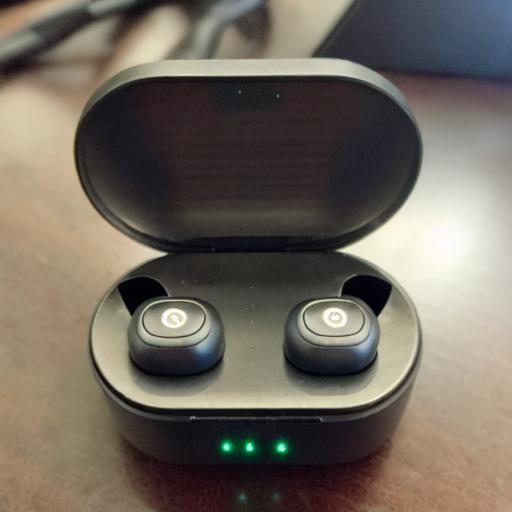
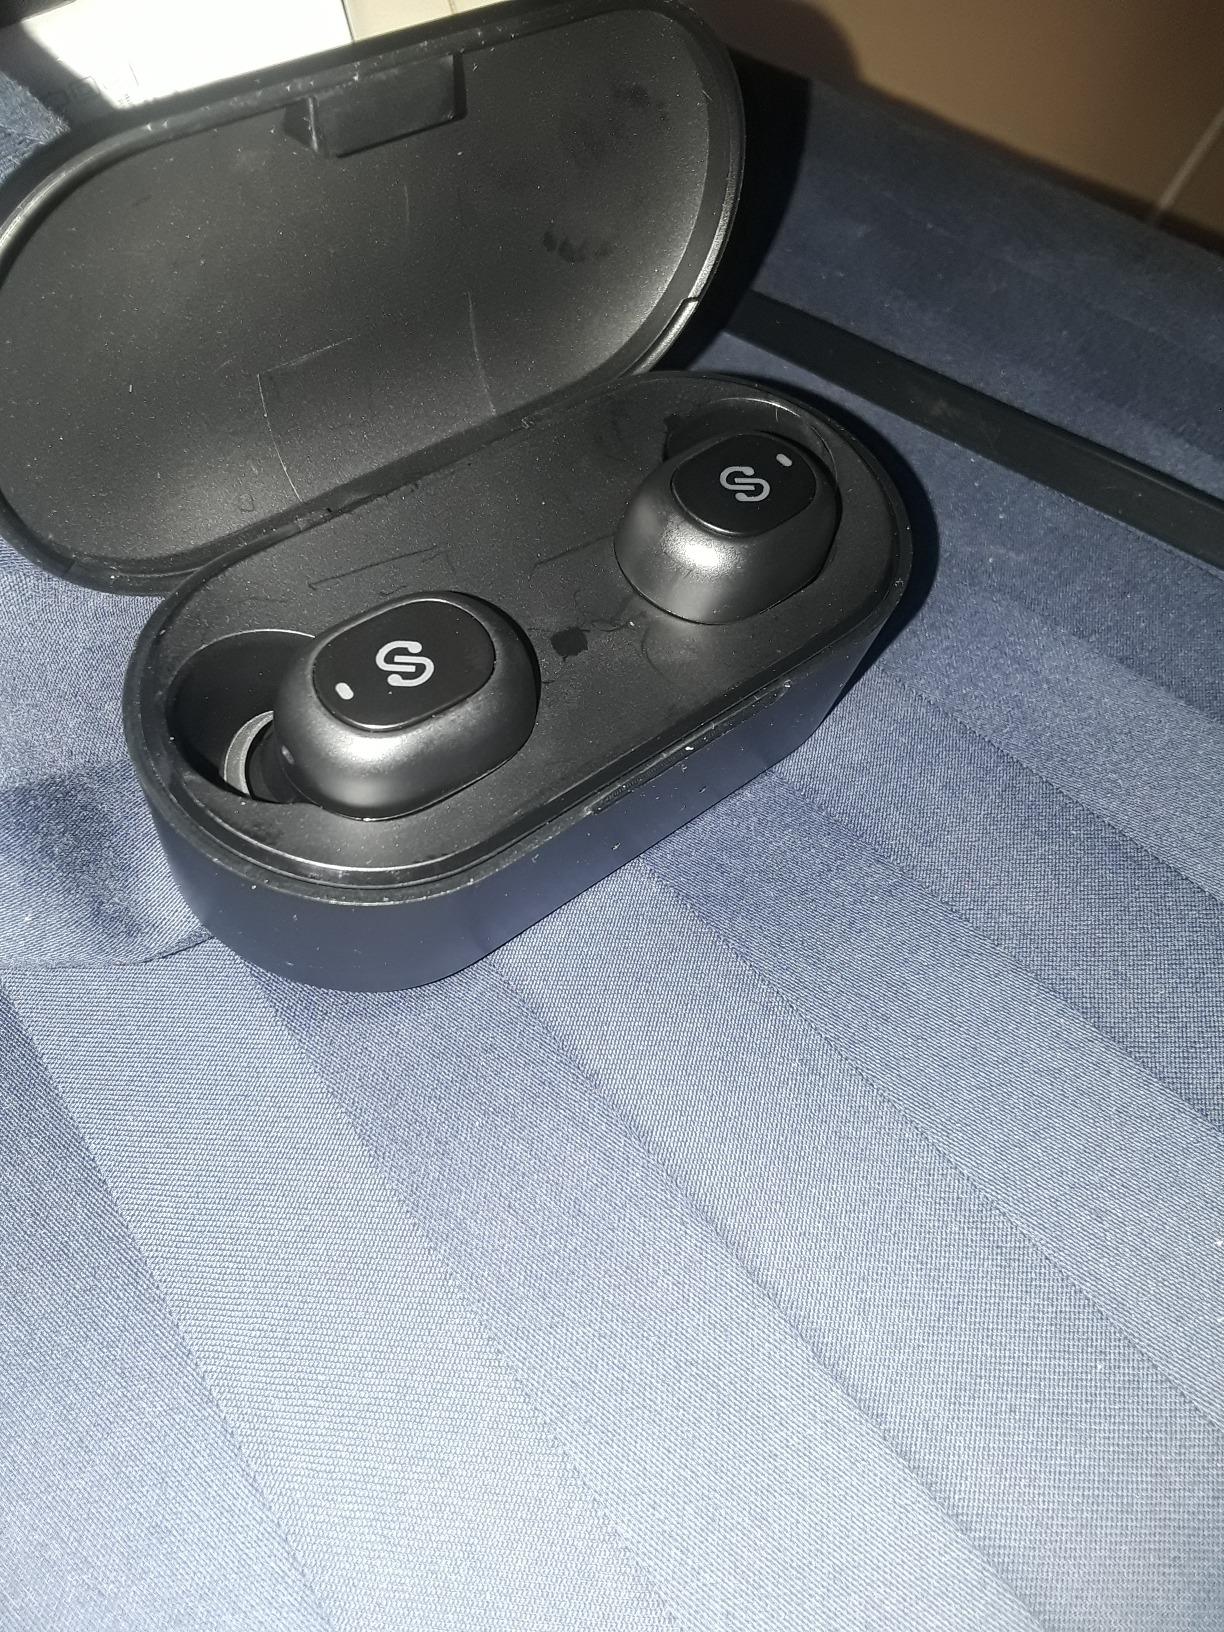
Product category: earbuds
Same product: no